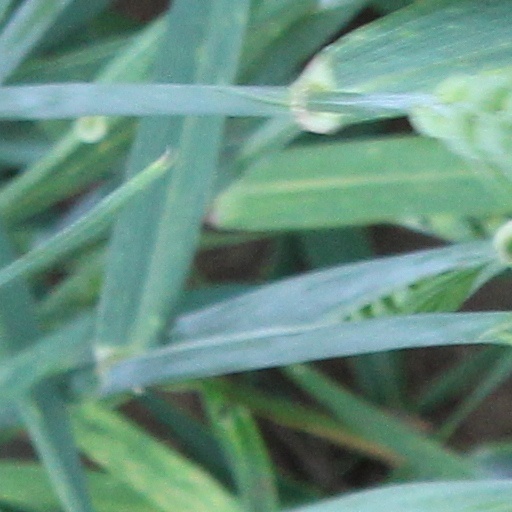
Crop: wheat